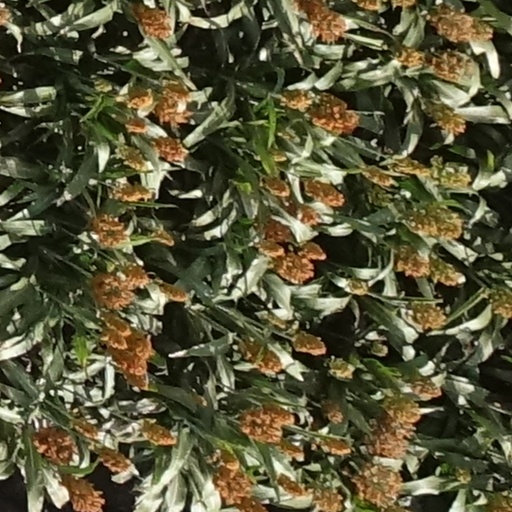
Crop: sorghum